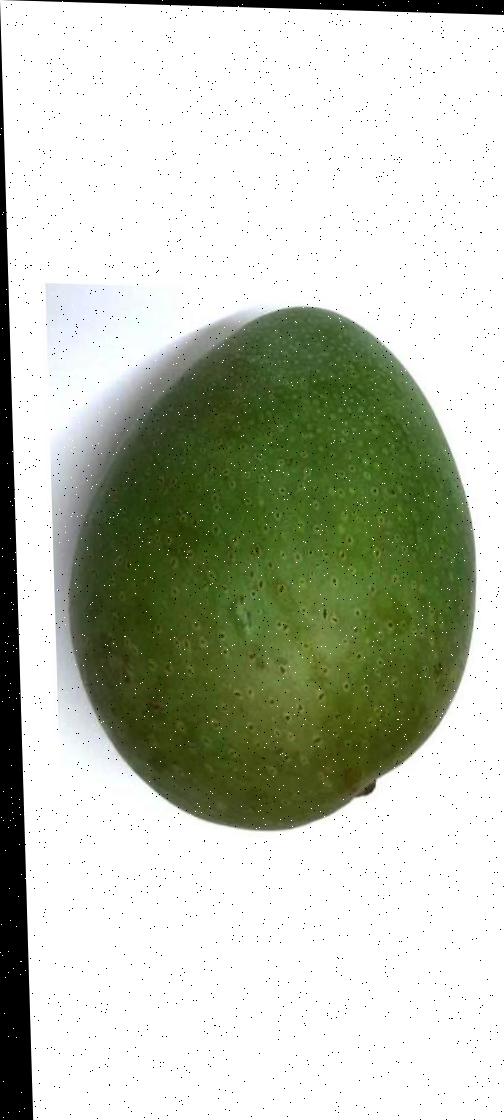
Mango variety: Ashshina Zhinuk